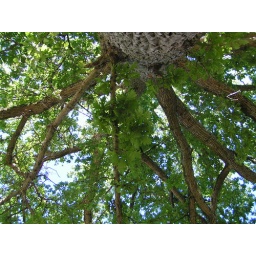
The tree in the midst of Ruins of Kronoberg castle